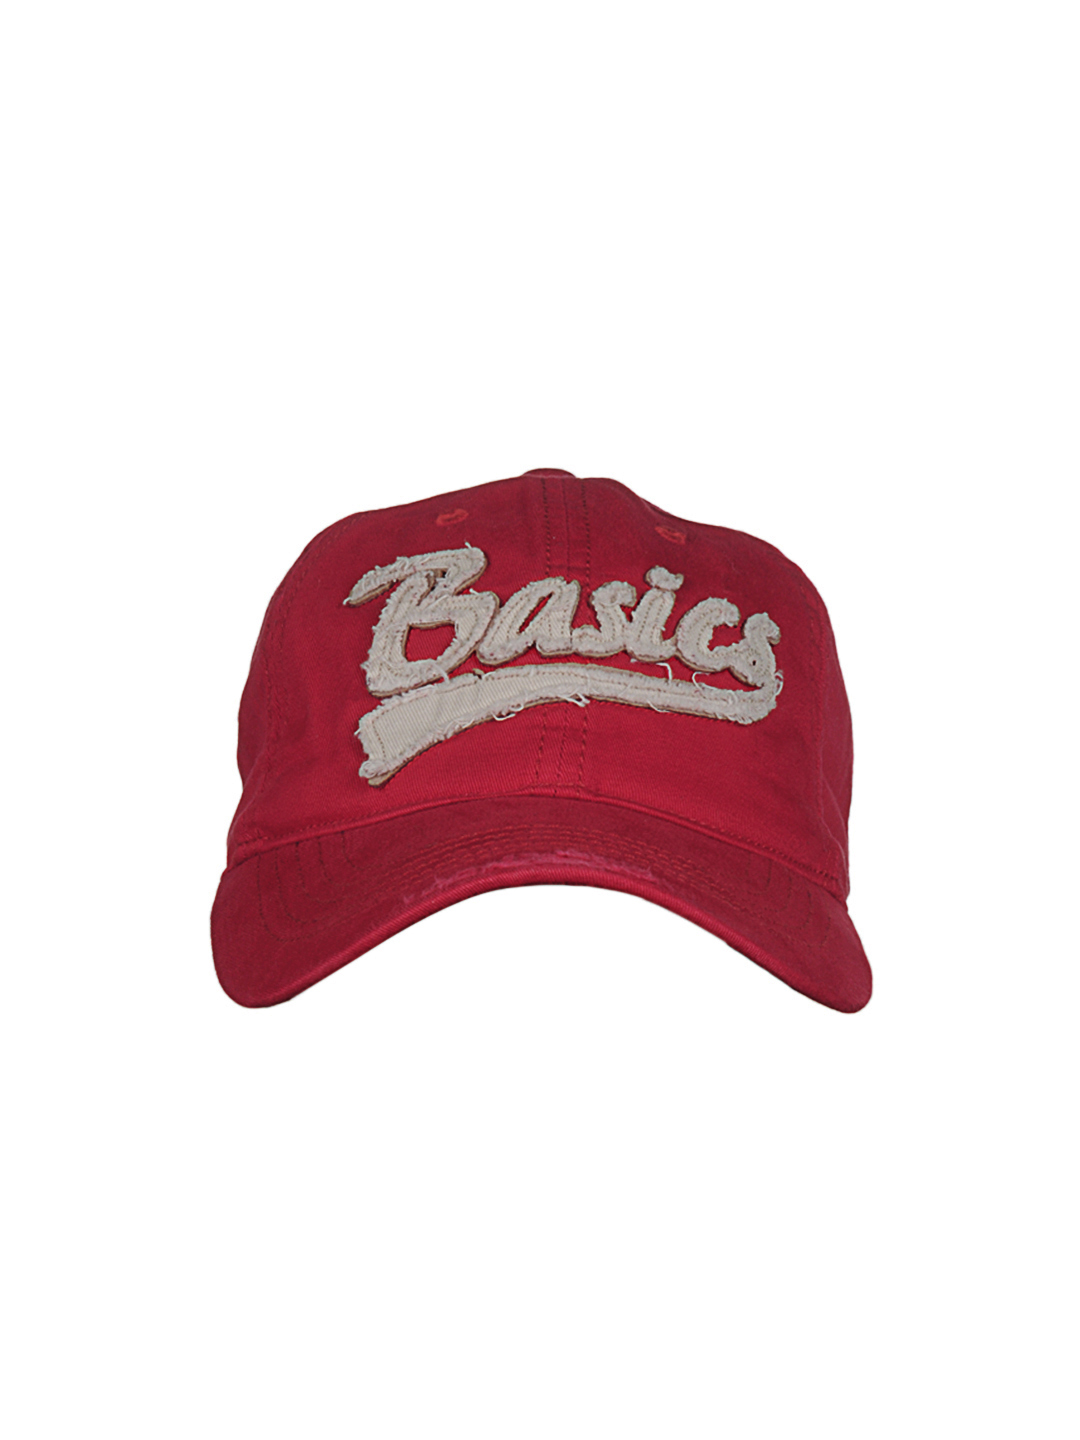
Basics Men Red Cap
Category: Accessories / Headwear / Caps
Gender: Men
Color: Red
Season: Summer 2012
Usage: Casual